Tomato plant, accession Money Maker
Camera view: vertical (180 deg); turntable rotation: 210 degrees
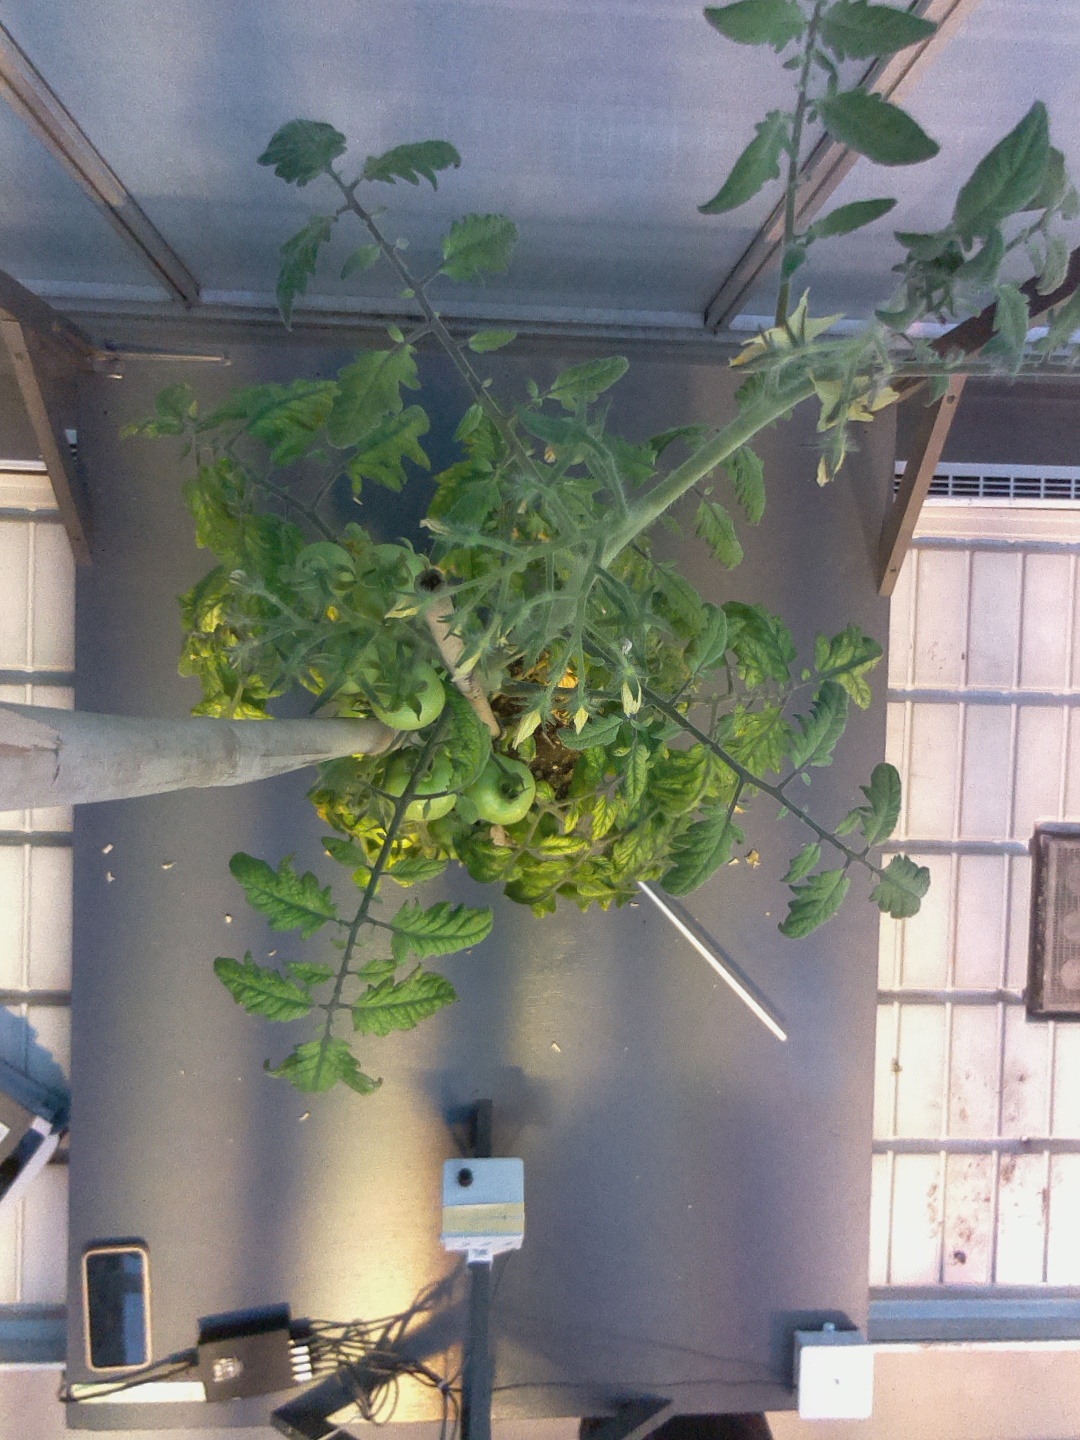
BBCH growth stage 75: 50%-60% of final fruit size